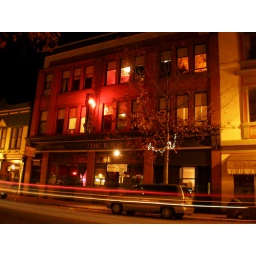
outside a girl made out with a tranny and then pressed her bare breasts against the shotgun window.